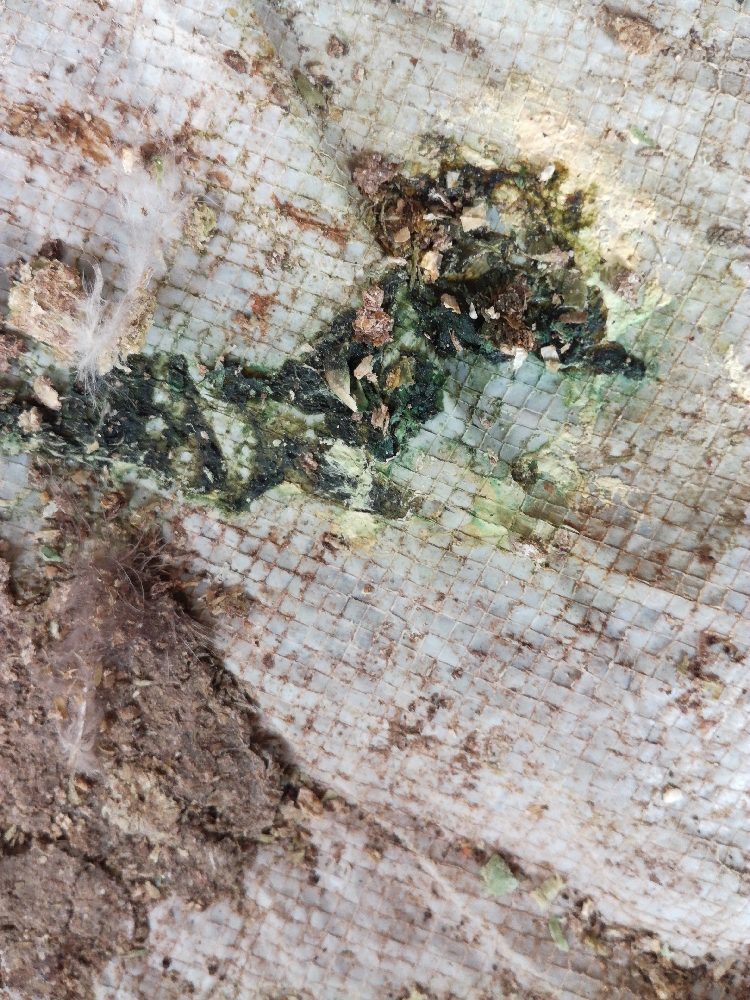
PCR-confirmed diagnosis: Newcastle disease